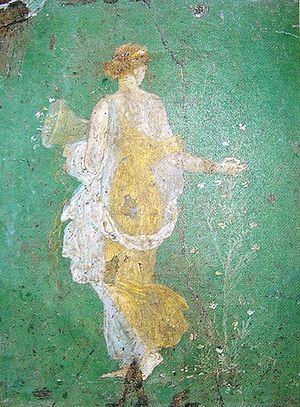
Flora, également connue sous le nom de Printemps, est une fresque de la Villa Arianna, découverte lors des fouilles archéologiques de l'ancienne ville de Stabiae, et aujourd'hui conservée au musée archéologique national de Naples ; c'est la plus importante et célèbre découverte de l'ancienne ville romaine.
Le musée archéologique national de Naples est un musée principalement consacré à l'antiquité classique qui rassemble une des plus riches collections gréco-romaines existant au monde. Il est considéré comme l'un des plus importants musées archéologiques du monde, voire le plus important en termes d'histoire romaine. Sa surface d'exposition totale est de 12 650 m².
Stabies est une ancienne ville romaine, située à côté de Pompéi et touchant l'actuelle Castellammare di Stabia, à 16 km du Vésuve. Cette cité fut largement détruite, comme Pompéi, Herculanum et Oplontis par deux mètres d'ejecta tombés lors de l'éruption de 79 ap. J.-C. Stabies est connue pour ses thermes romains ainsi que ses fresques.